Kornilov Shock Regiment

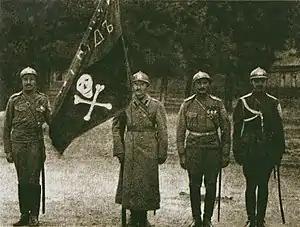
The banner of the 1st Shock Detachment, circa July 1917

At the start of the Kerensky offensive in July 1917 the Kornilov Shock Detachment took part in the battles near Yamnitsa and Pavelche.